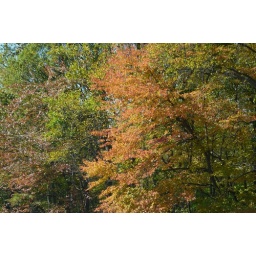
Shot out the car window on Interstate 276 west in Pennsylvania on the way to Hershey, Pennsylvania 10-23-10